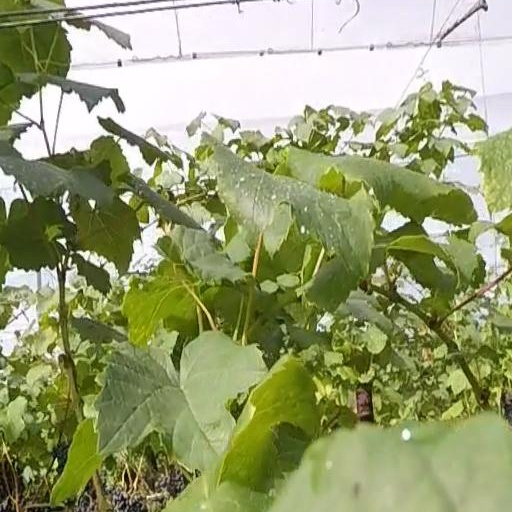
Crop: grape